Jean-Marie Trappeniers

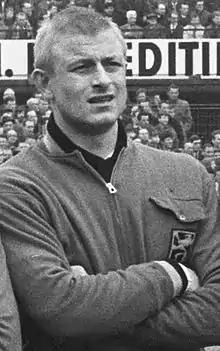
Trappeniers in 1966

Jean-Marie Trappeniers (13 January 1942 – 2 November 2016) was a Belgian football goalkeeper. He played for Anderlecht and Belgium. In 1964, during a match Belgium-Netherlands, Trappeniers replaced Delhasse on the pitch to join 10 fellows from Anderlecht playing under the national team kit Later in his career, he also played for Union Saint-Gilloise, Royal Antwerp and Eendracht Aalst.